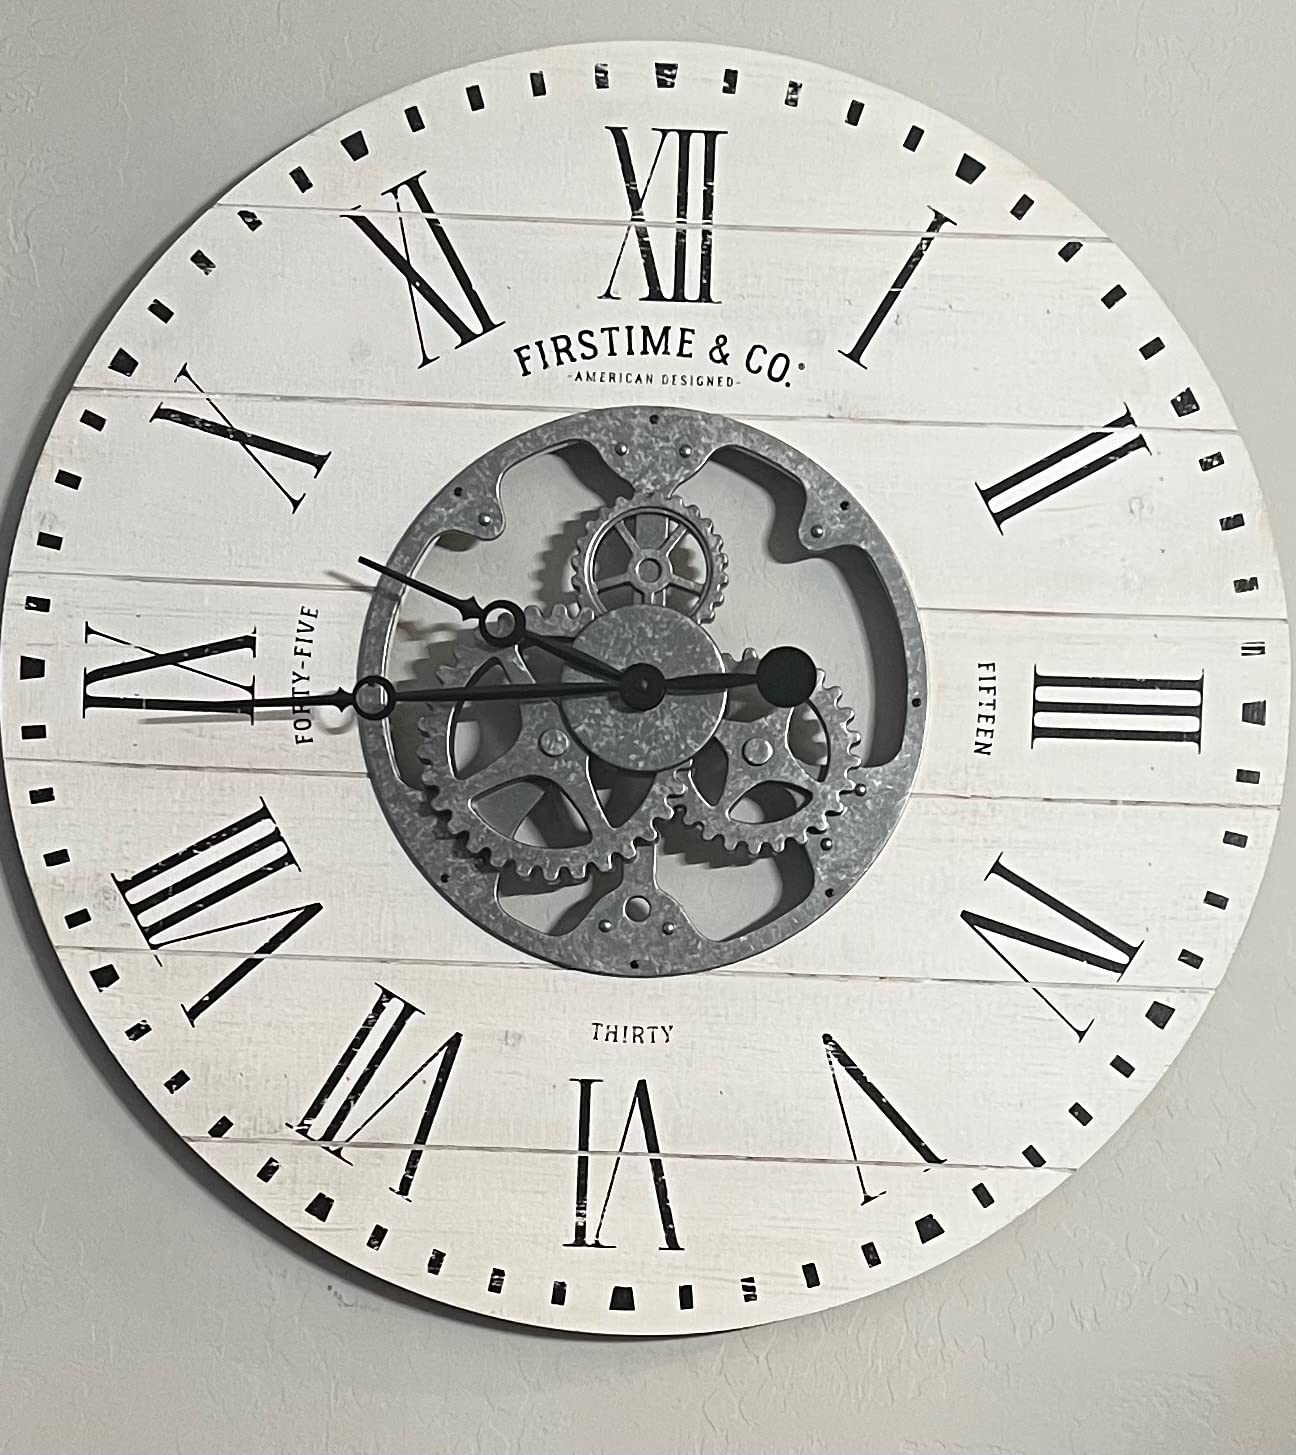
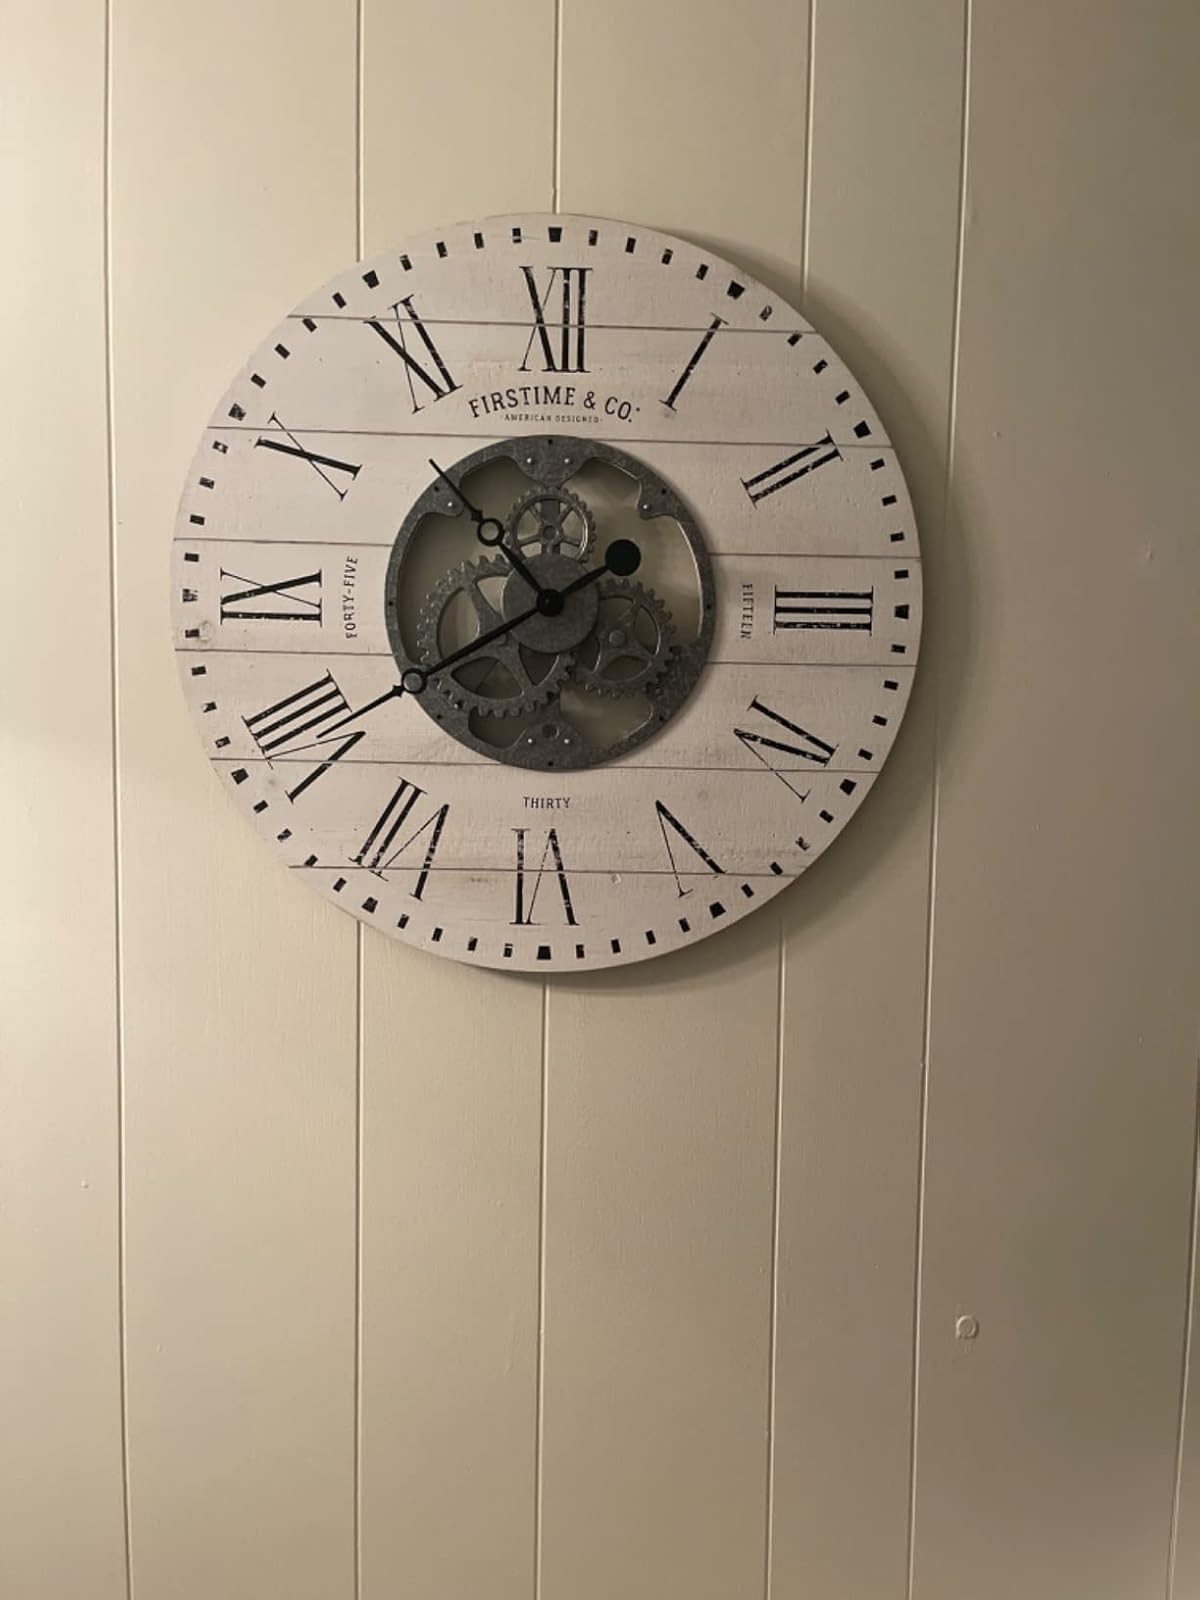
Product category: clock
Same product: yes